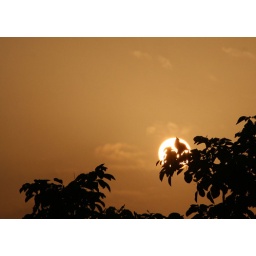
Don't miss the bird on the tree with Sun in the background